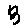
Label: 3